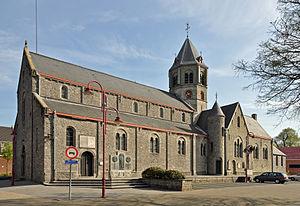
Lotenhulle (Flandre Orientale, Belgique): l'église Sainte Croix, vue du sud-ouest